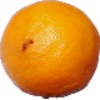
Label: Lemon Meyer 1